Halifax Explosion

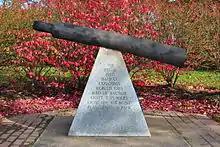
"Mont Blanc" anchor site

First rescue efforts came from surviving neighbours and co-workers who pulled and dug out victims from buildings. The initial informal response was soon joined by surviving policemen, firefighters and military personnel who began to arrive, as did anyone with a working vehicle; cars, trucks and delivery wagons of all kinds were enlisted to collect the wounded. A flood of victims soon began to arrive at the city's hospitals, which were quickly overwhelmed. The new military hospital, Camp Hill, admitted approximately 1,400 victims on 6 December.